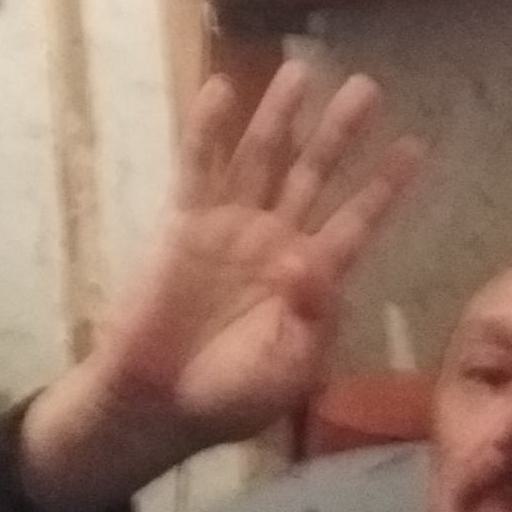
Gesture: four